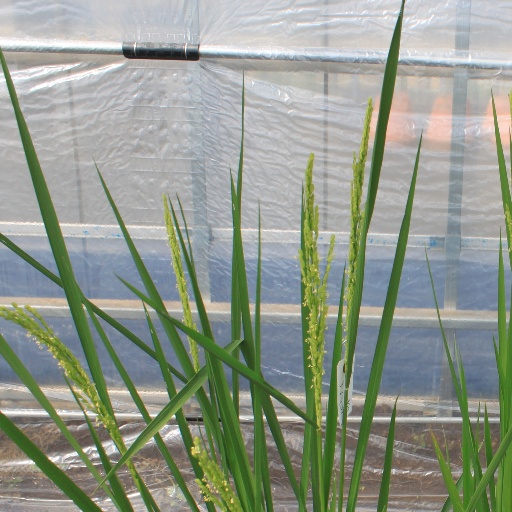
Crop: rice